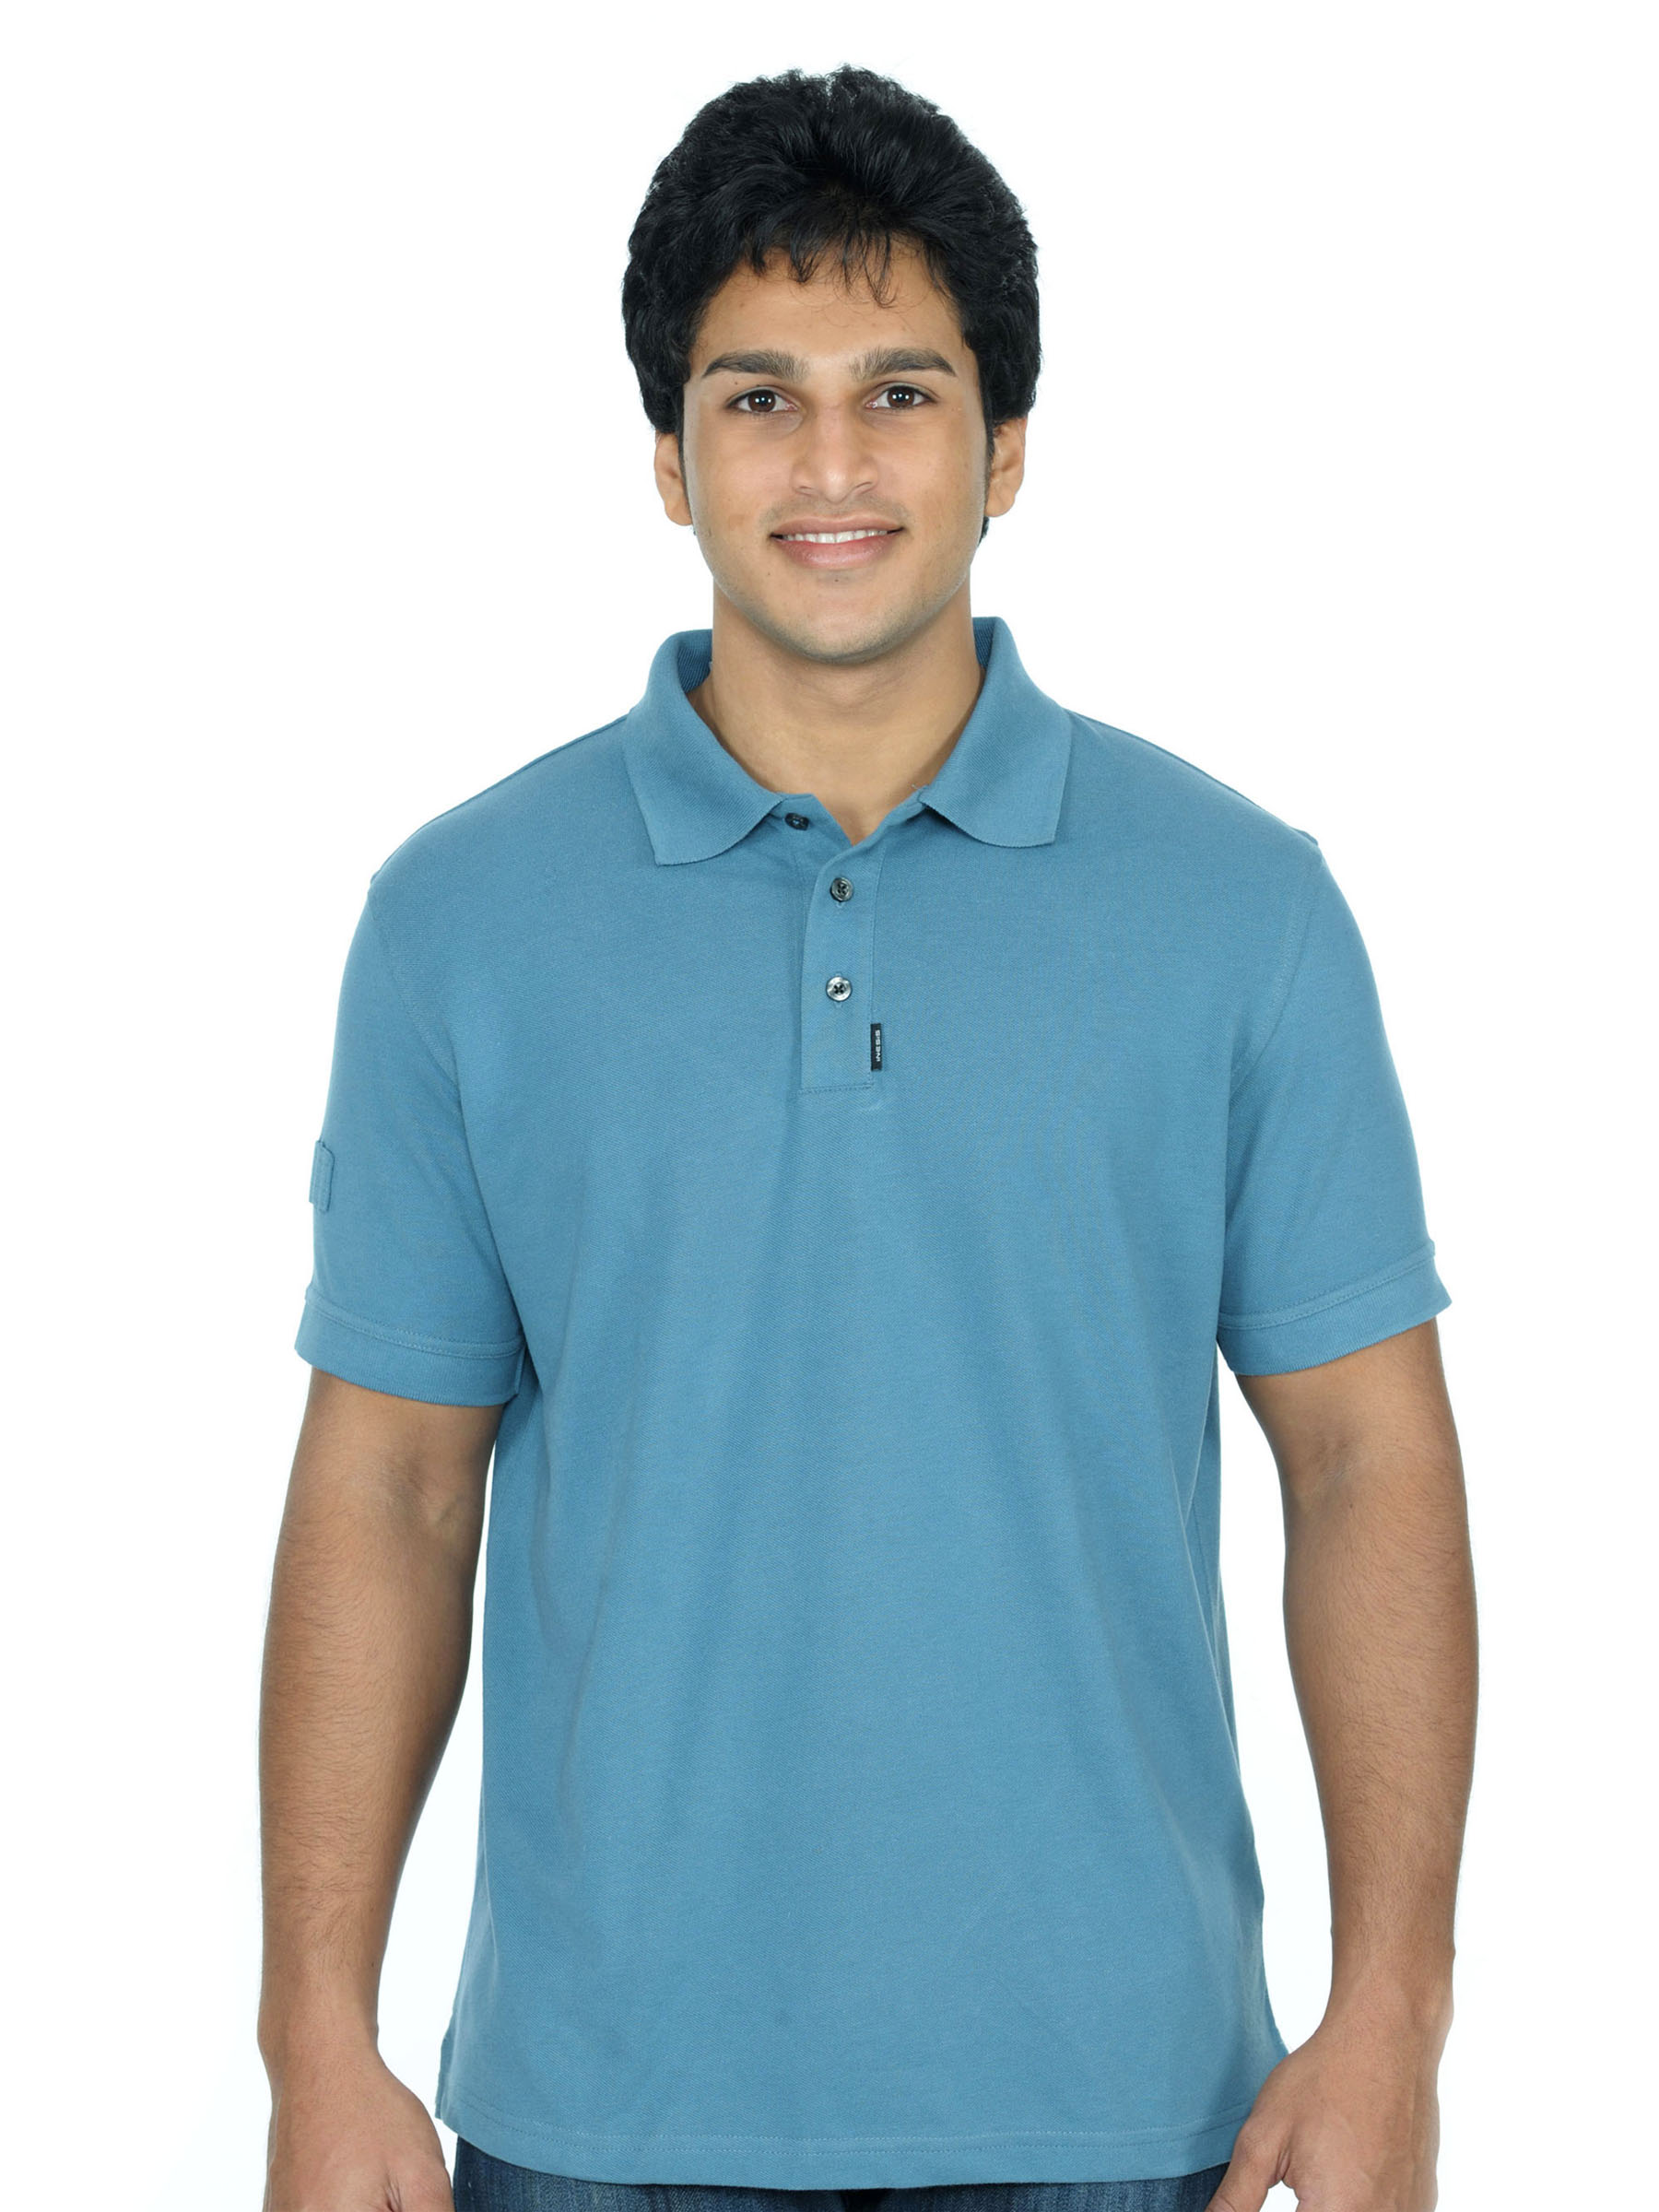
Inesis Men Blue Polo T-shirt
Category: Apparel / Topwear / Tshirts
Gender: Men
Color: Blue
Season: Fall 2010
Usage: Casual